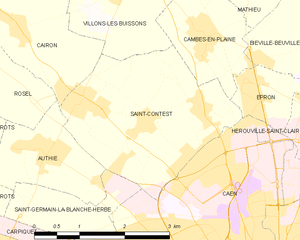
Saint-Contest est une commune française, située dans le département du Calvados en région Normandie, peuplée de 2 517 habitants.